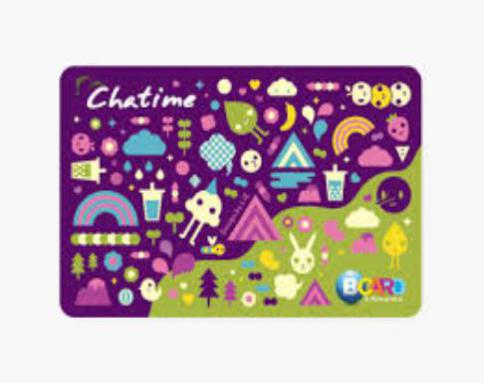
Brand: chatime
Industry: Food